Kaaper

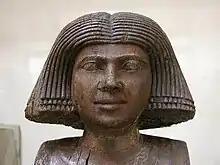
Statue of Kaaper's wife CG 33

Little is known of Kaaper's life. His titles were "lector priest" and "army scribe of the King", the latter possibly linked to some military campaigns in the Southern Levant.